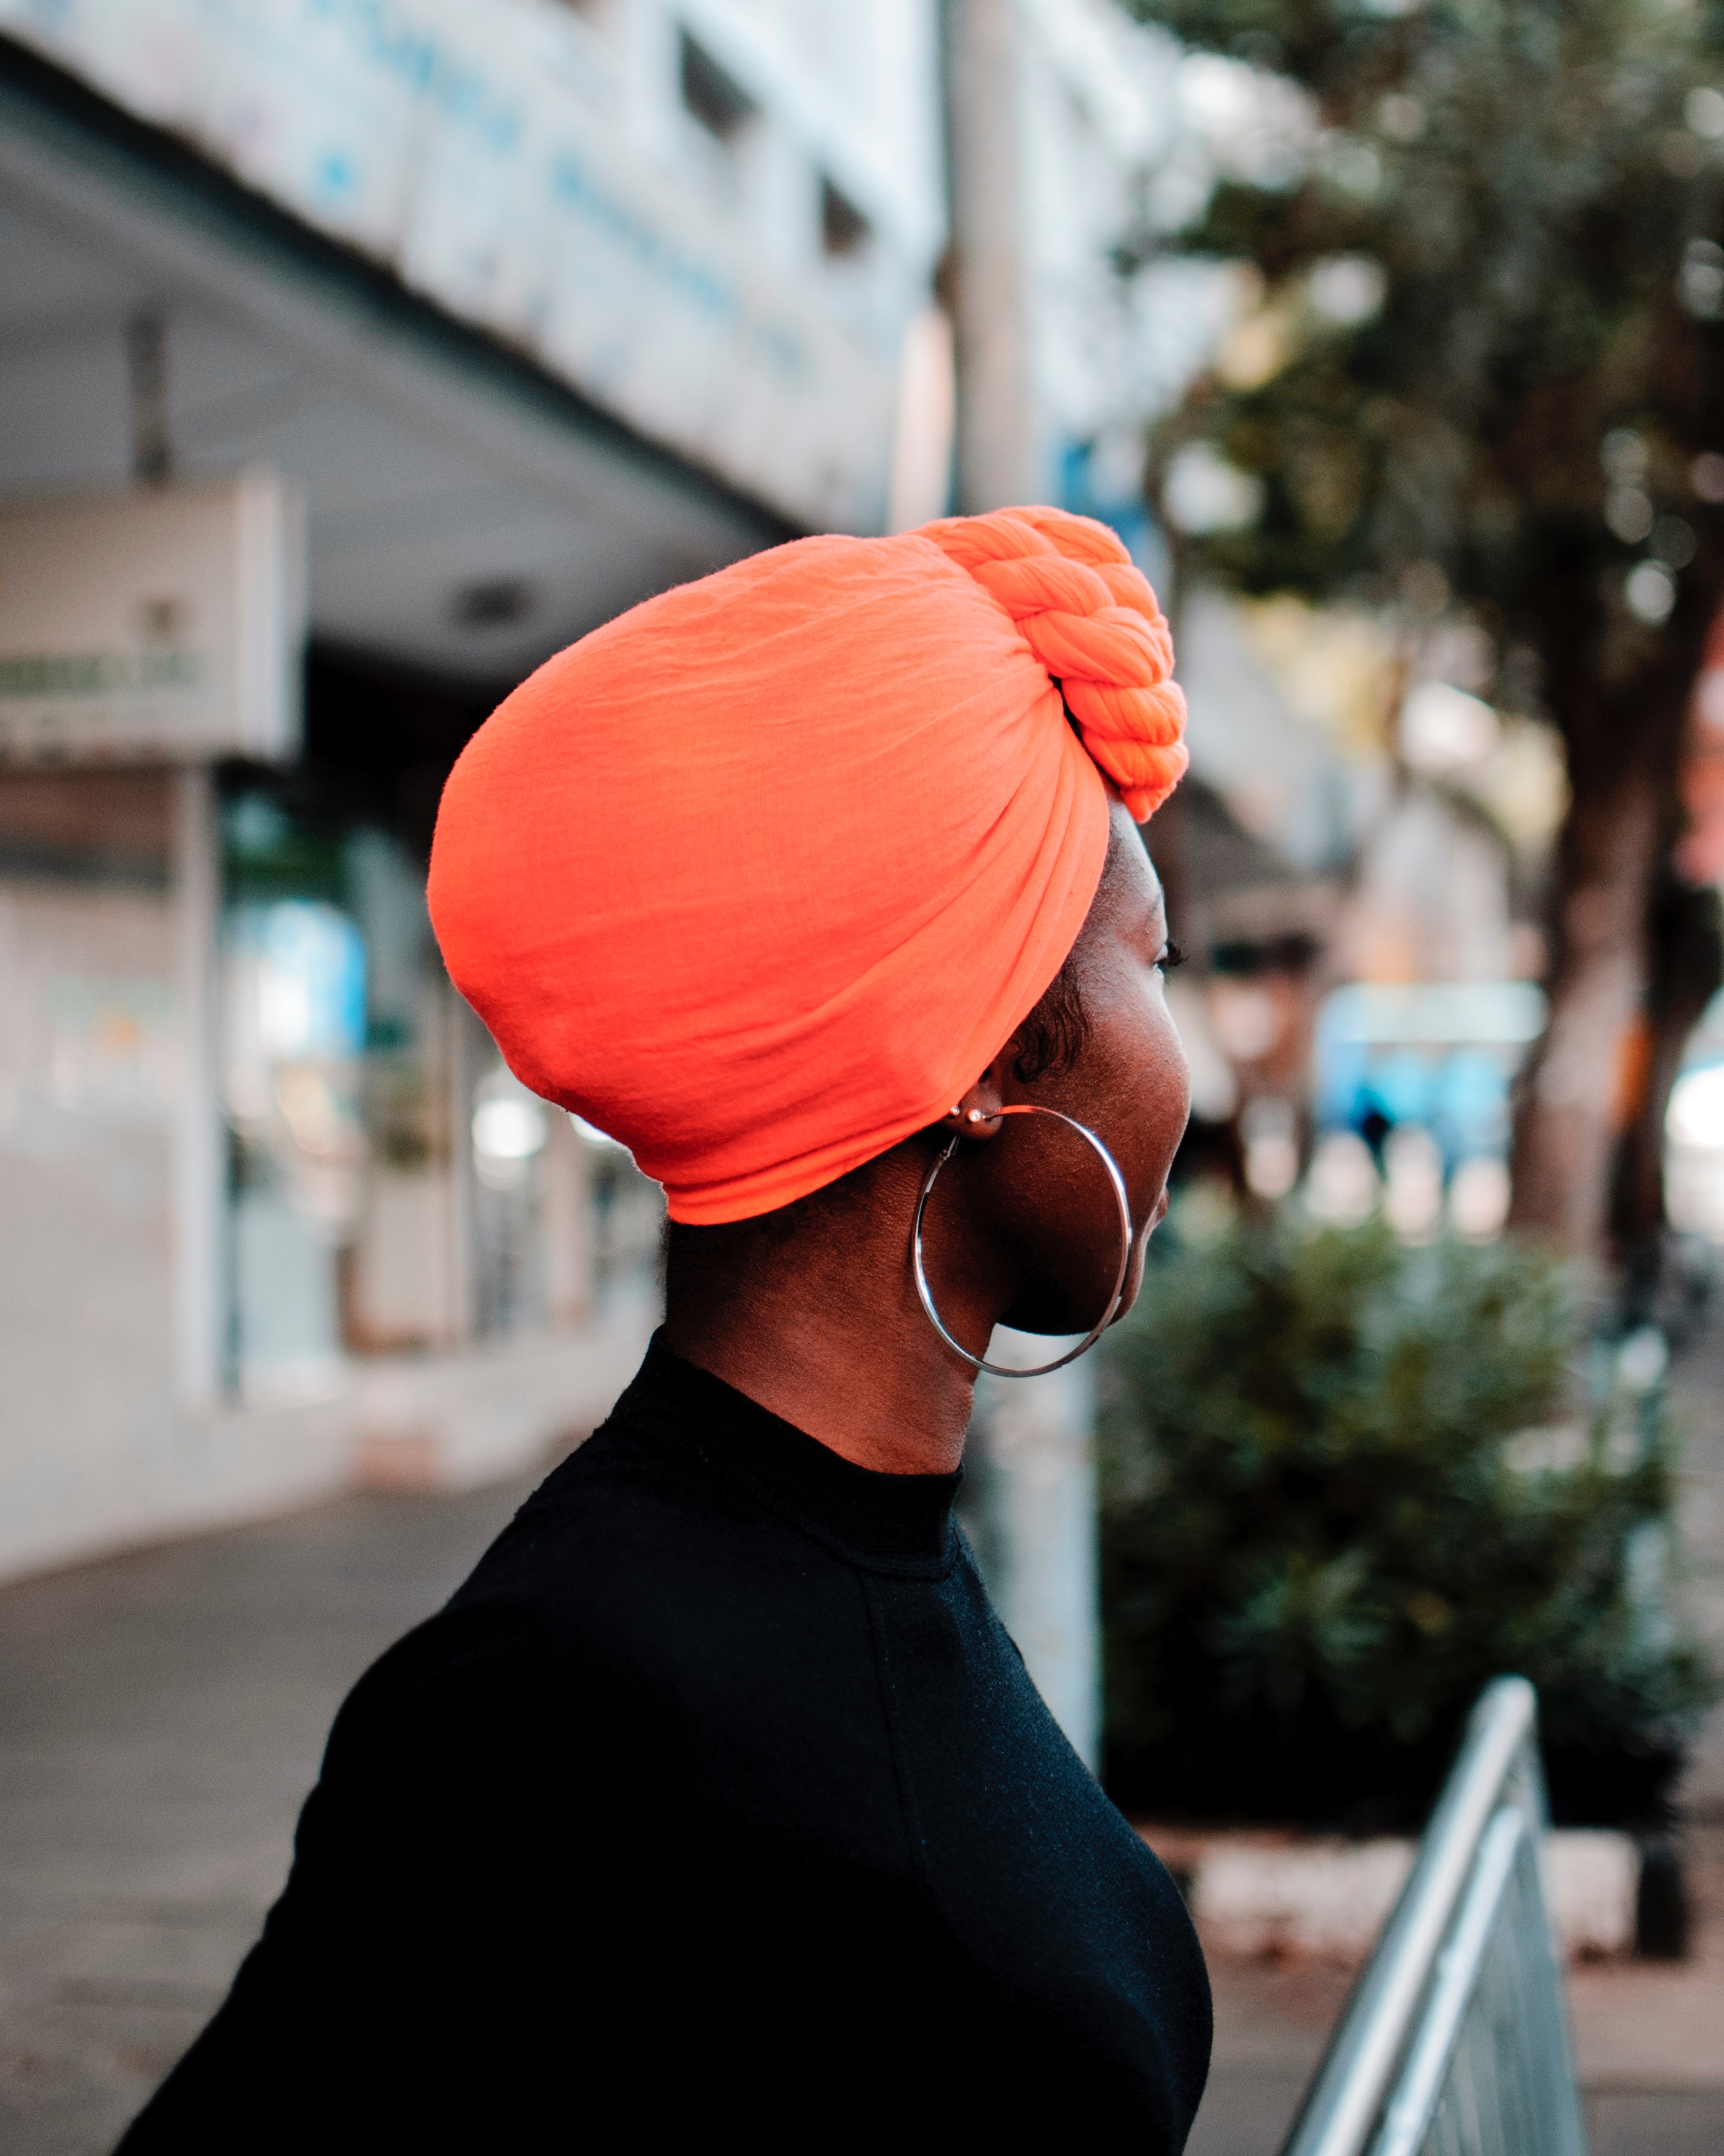
clothing, turban, orange, dastar, cap, beanie, headgear, knit cap, bonnet, ear, neck, street fashion, fashion accessory, hat